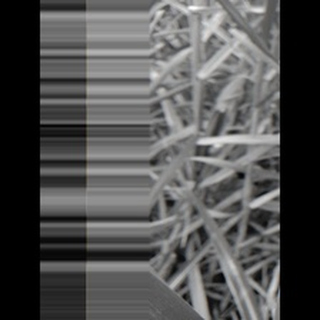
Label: sugarcane_mosaic